Terrace houses in Australia

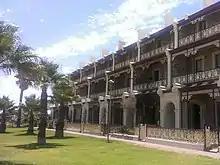
"Marine Terraces", Grange Beach (1884). An exemplar of the Adelaide-style, with three storeys of setback filigree verandahs.

Melbourne's flat terrain has produced regular terraced house patterns. The wealth of the gold rush fuelled speculative housing development and also ensured that many terraces were built with ornate and elaborate details in a generally Italianate style, reaching its zenith in the 1880s with what is often referred to as "boom" style.